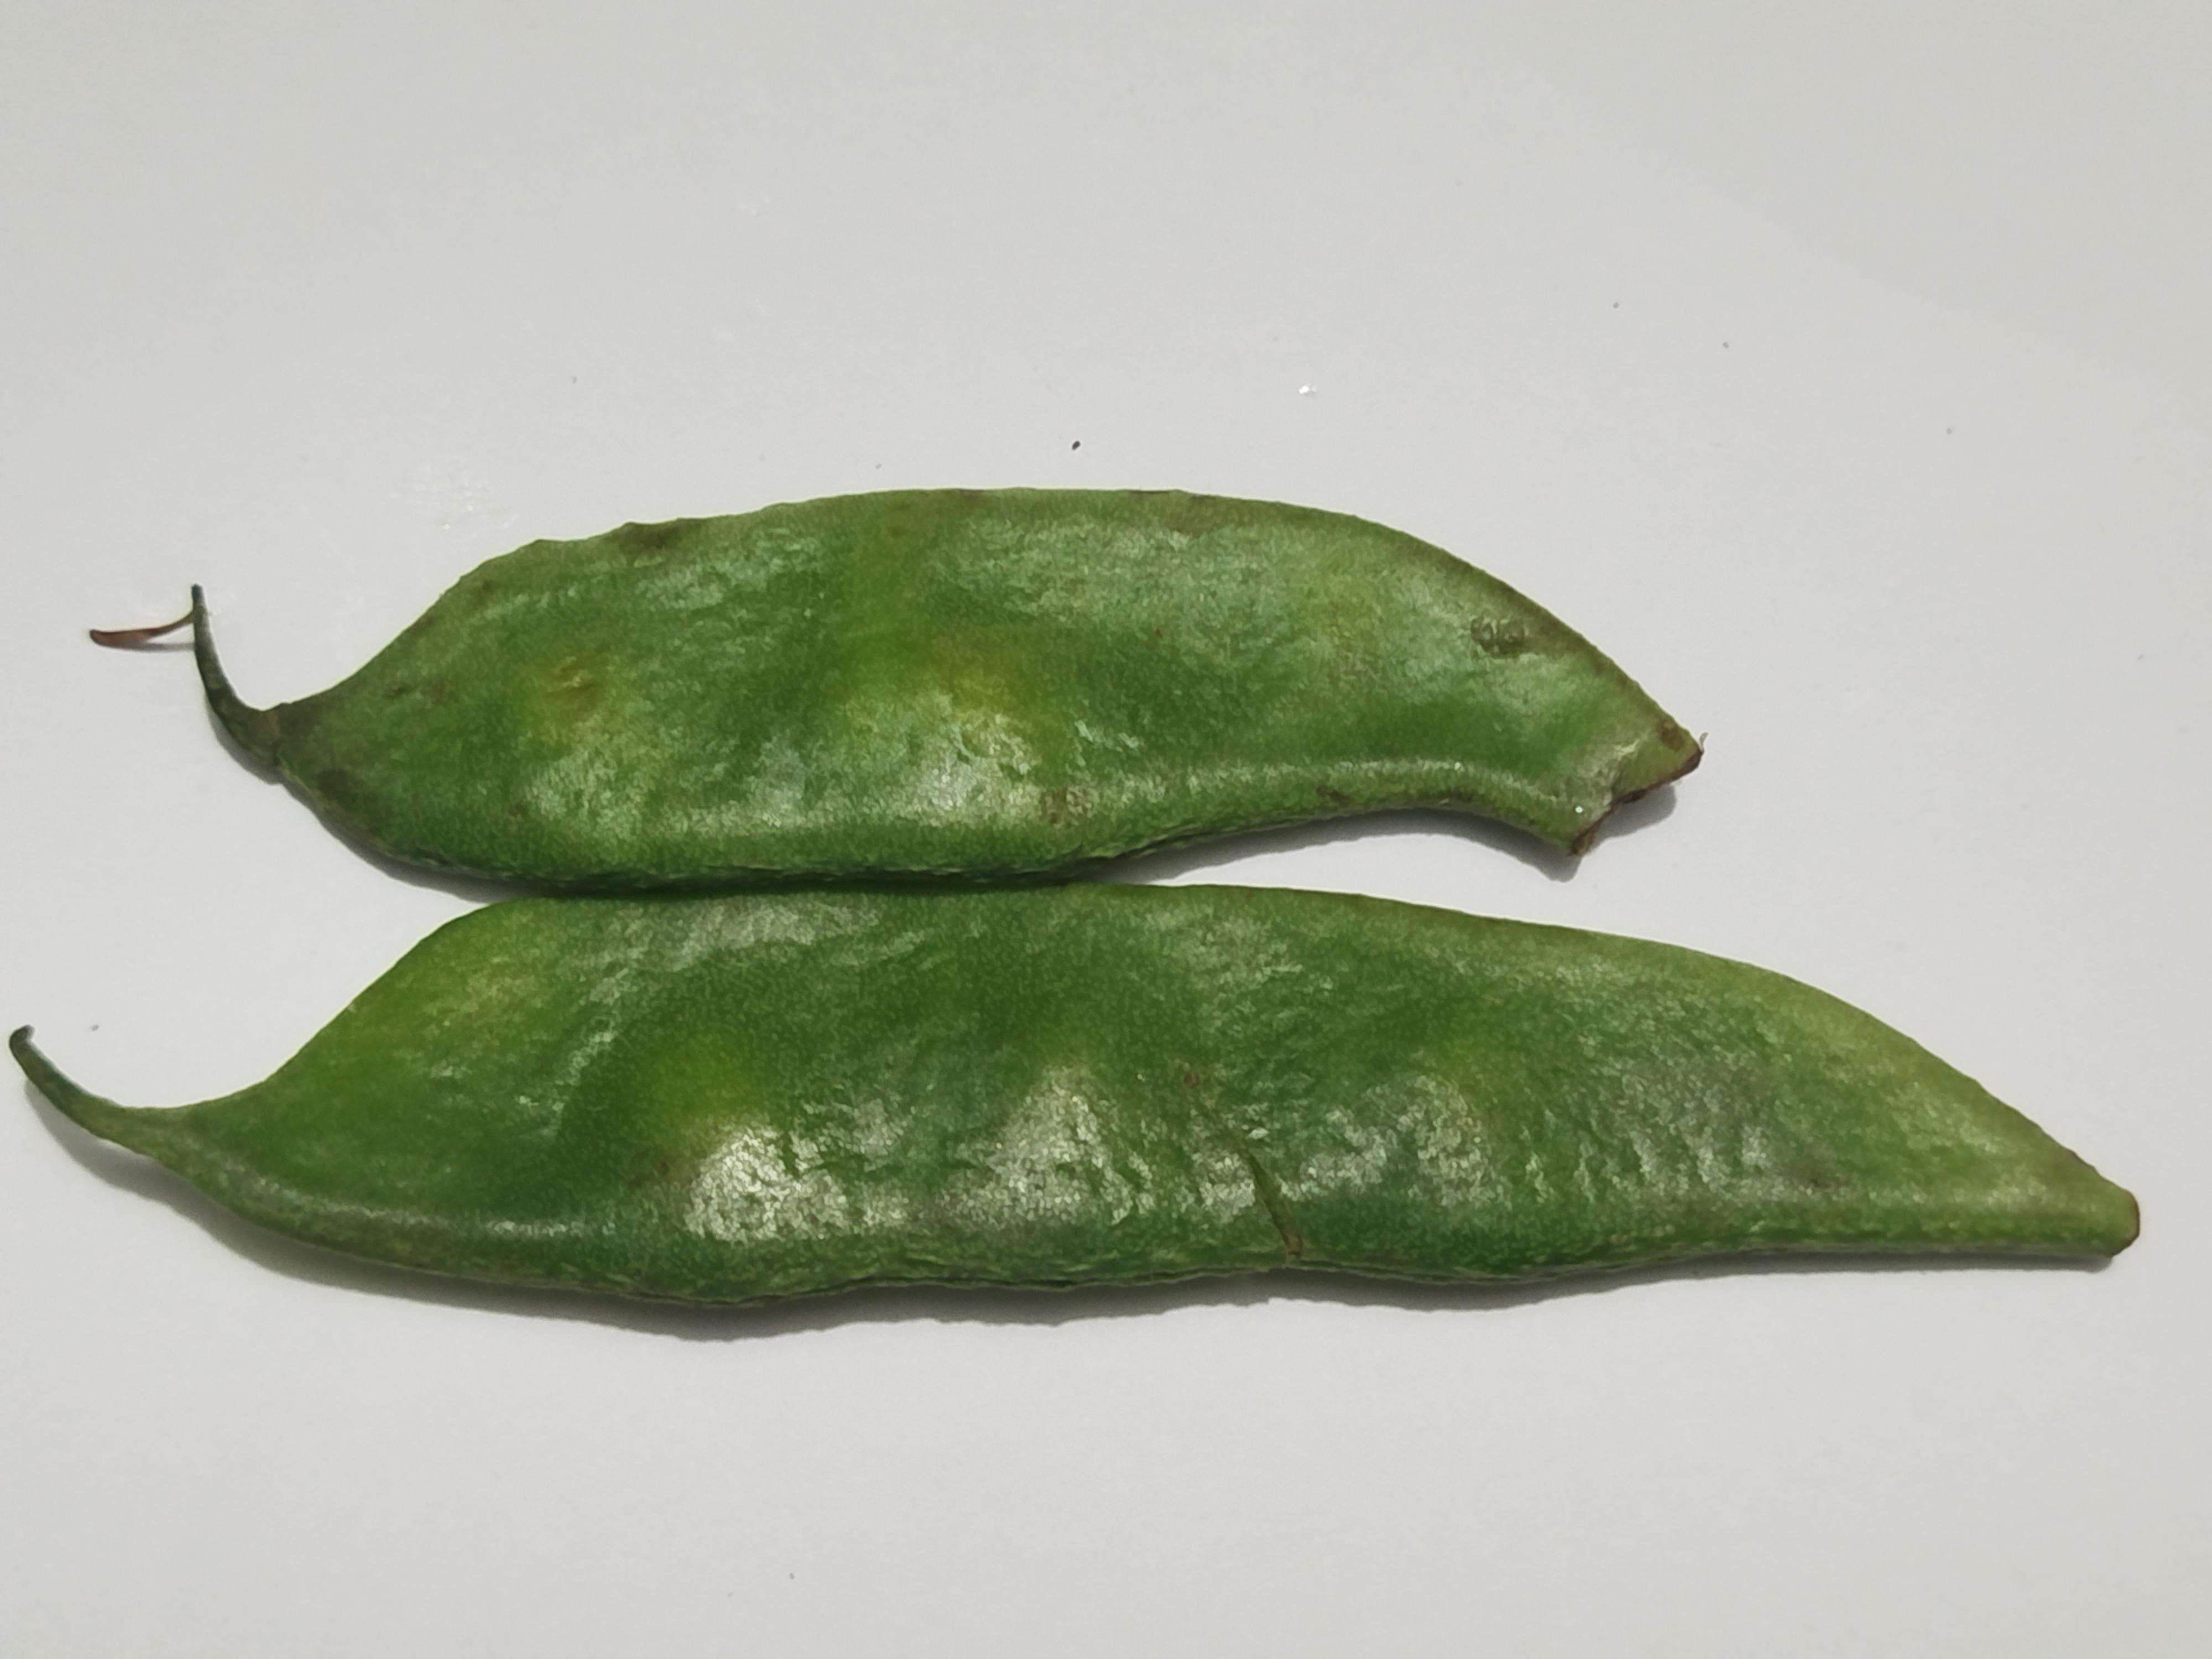
Label: Bean